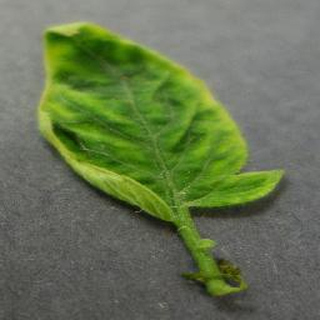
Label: tomato_yellow_leaf_curl_virus